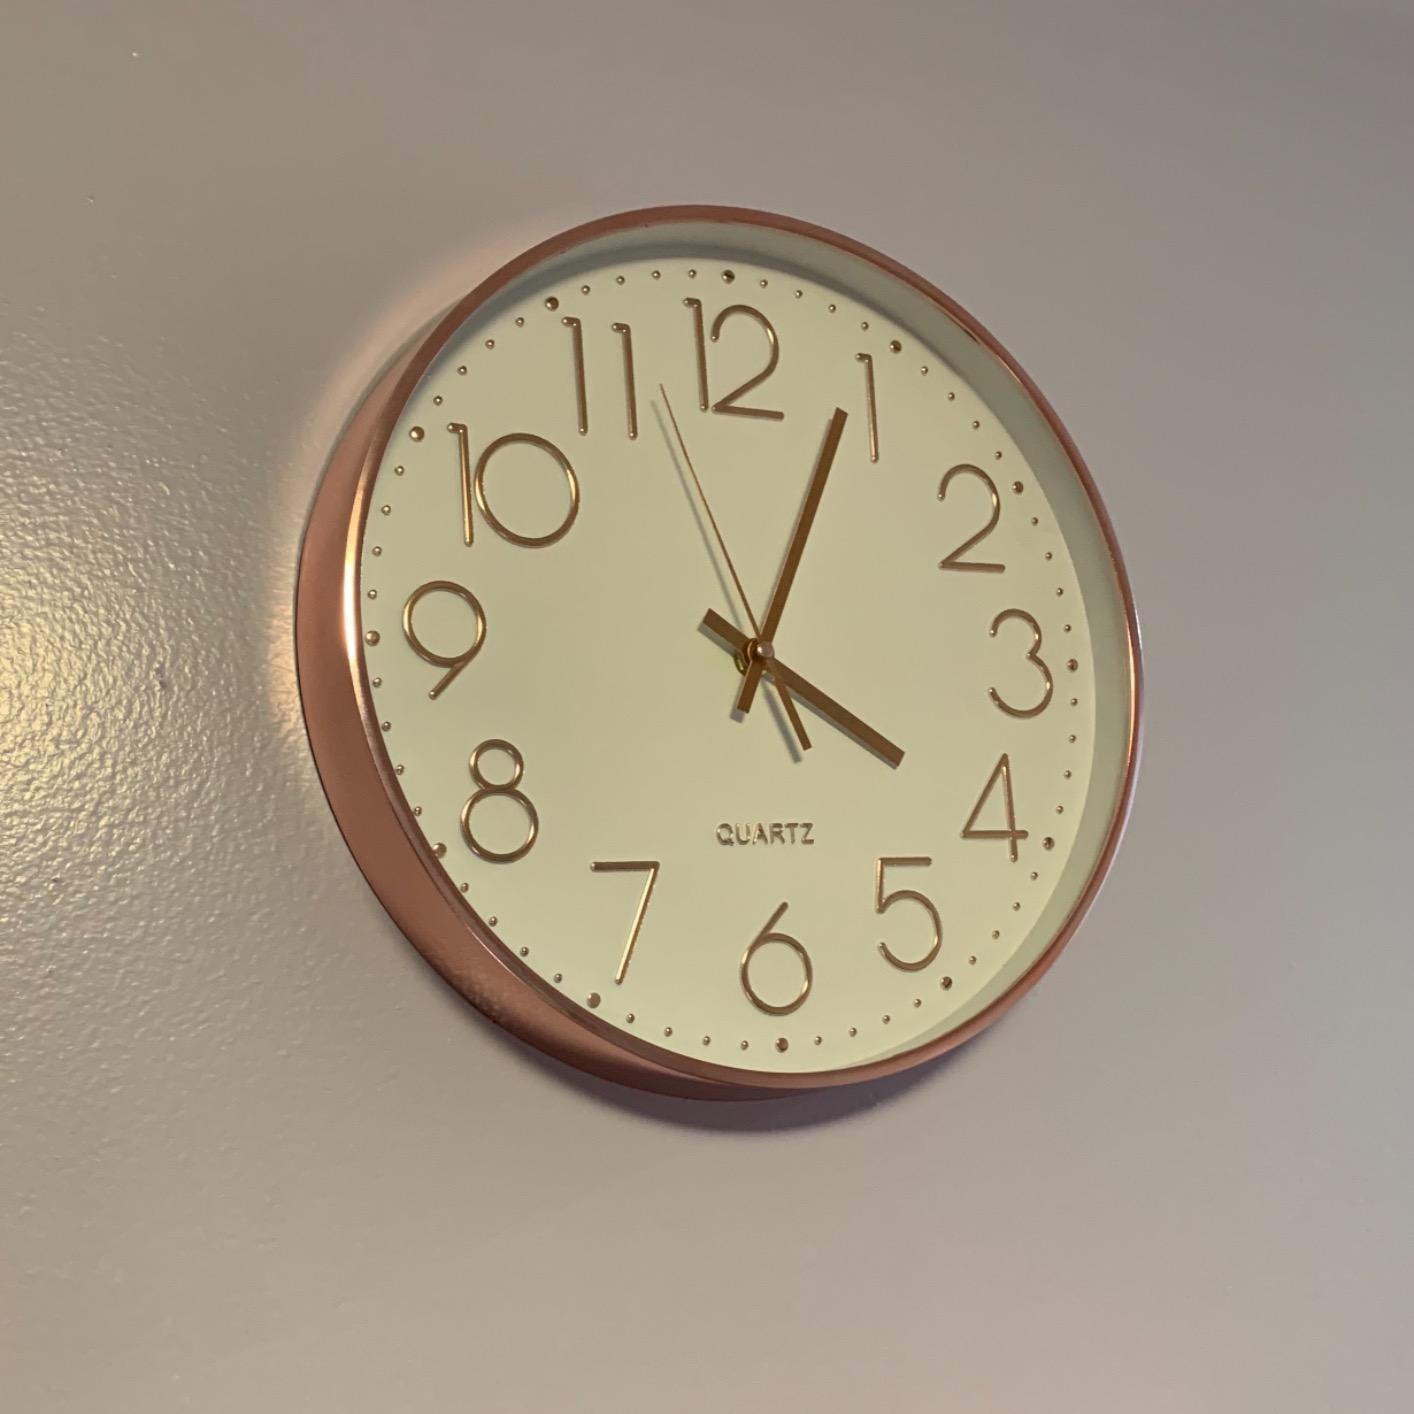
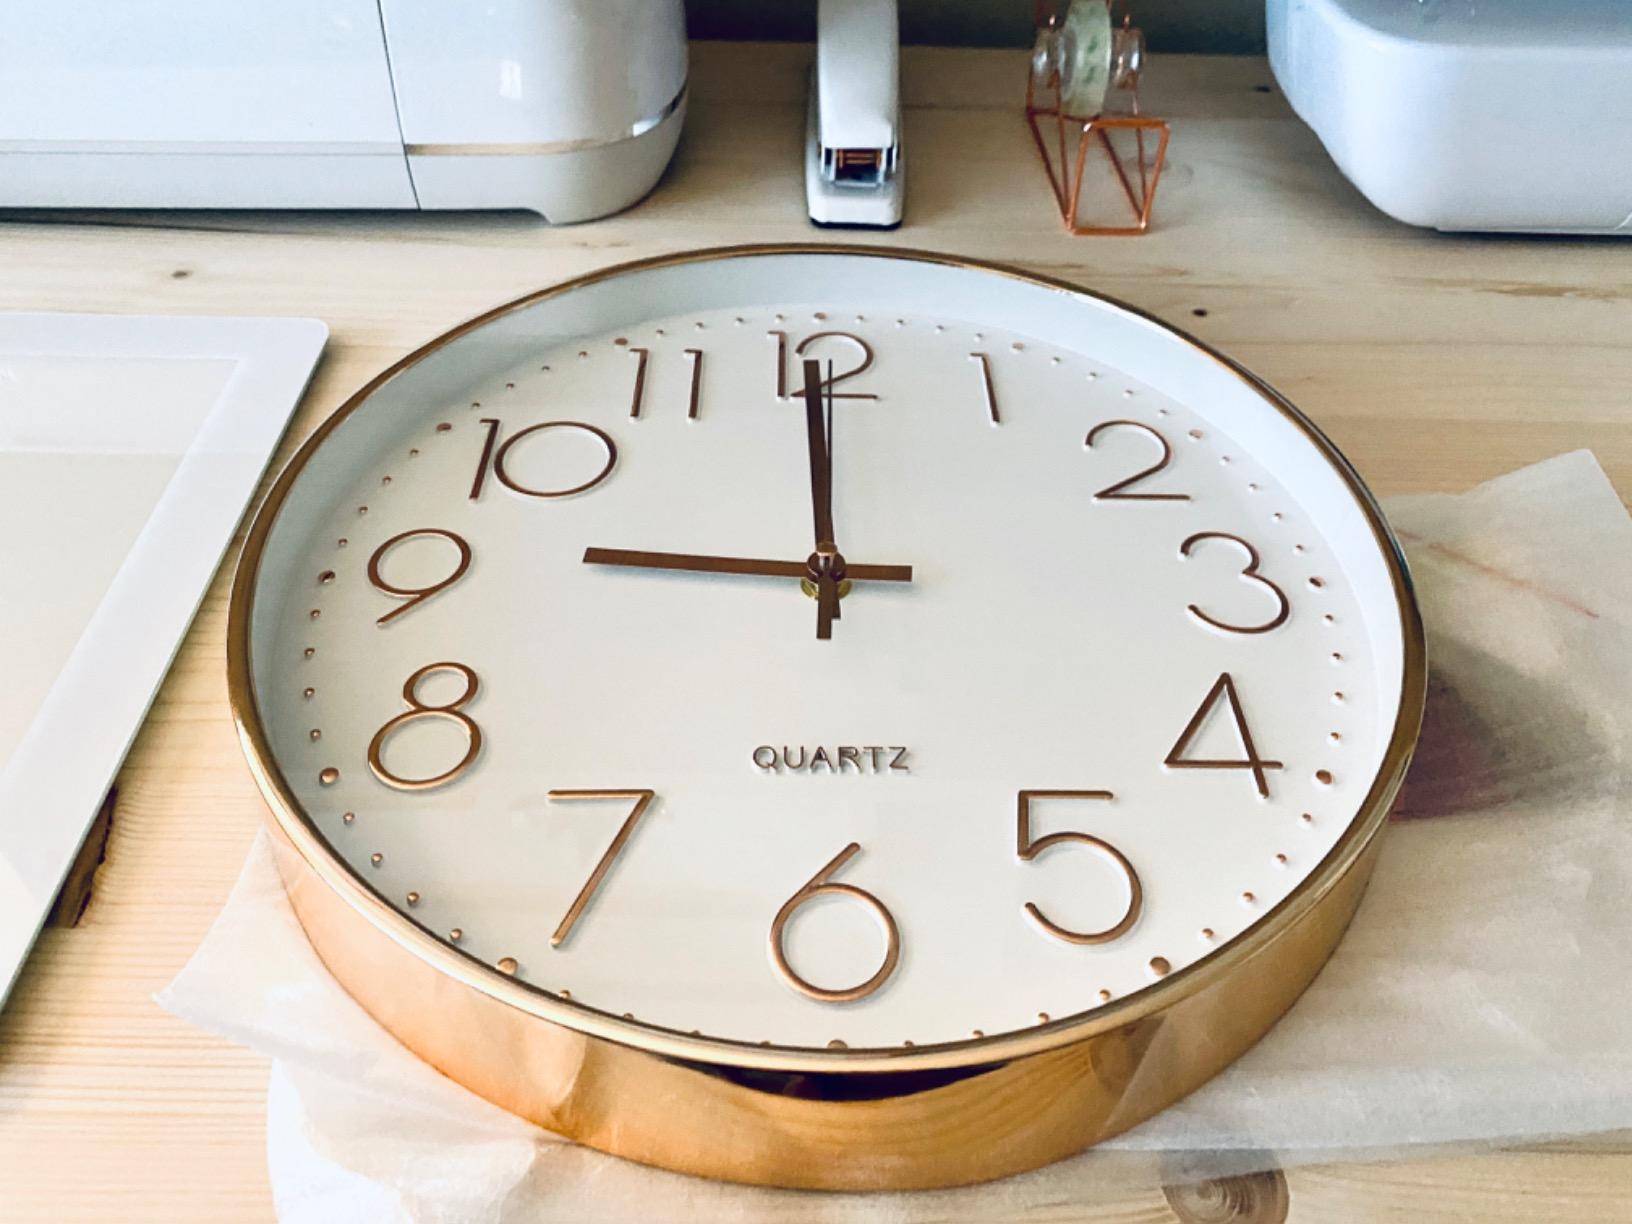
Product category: clock
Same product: yes